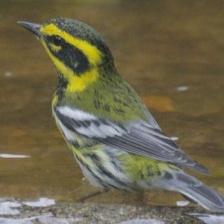
Species: TOWNSENDS WARBLER
Scientific name: SETOPHAGA TOWNSENDI